2021 Boston Red Sox season

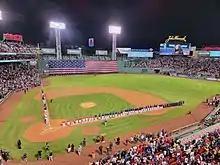
Wild Card Game during the National Anthem

The Red Sox entered the Wild Card Game as the fourth seed in the American League, hosting the fifth-seeded Yankees. Nathan Eovaldi and Gerrit Cole were the starting pitchers, respectively. J. D. Martinez, who injured his ankle in the final game of the regular season, was not included on Boston's roster for the game.